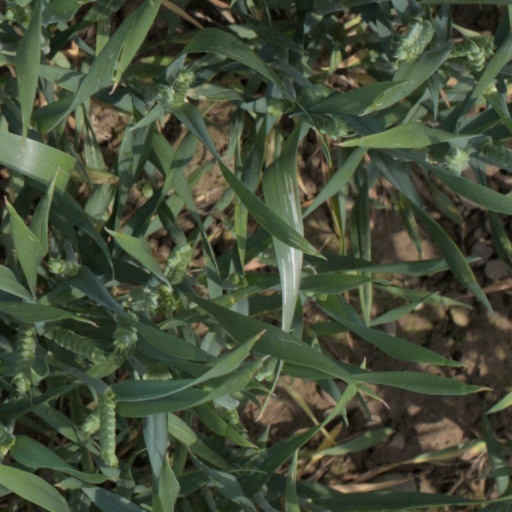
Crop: wheat